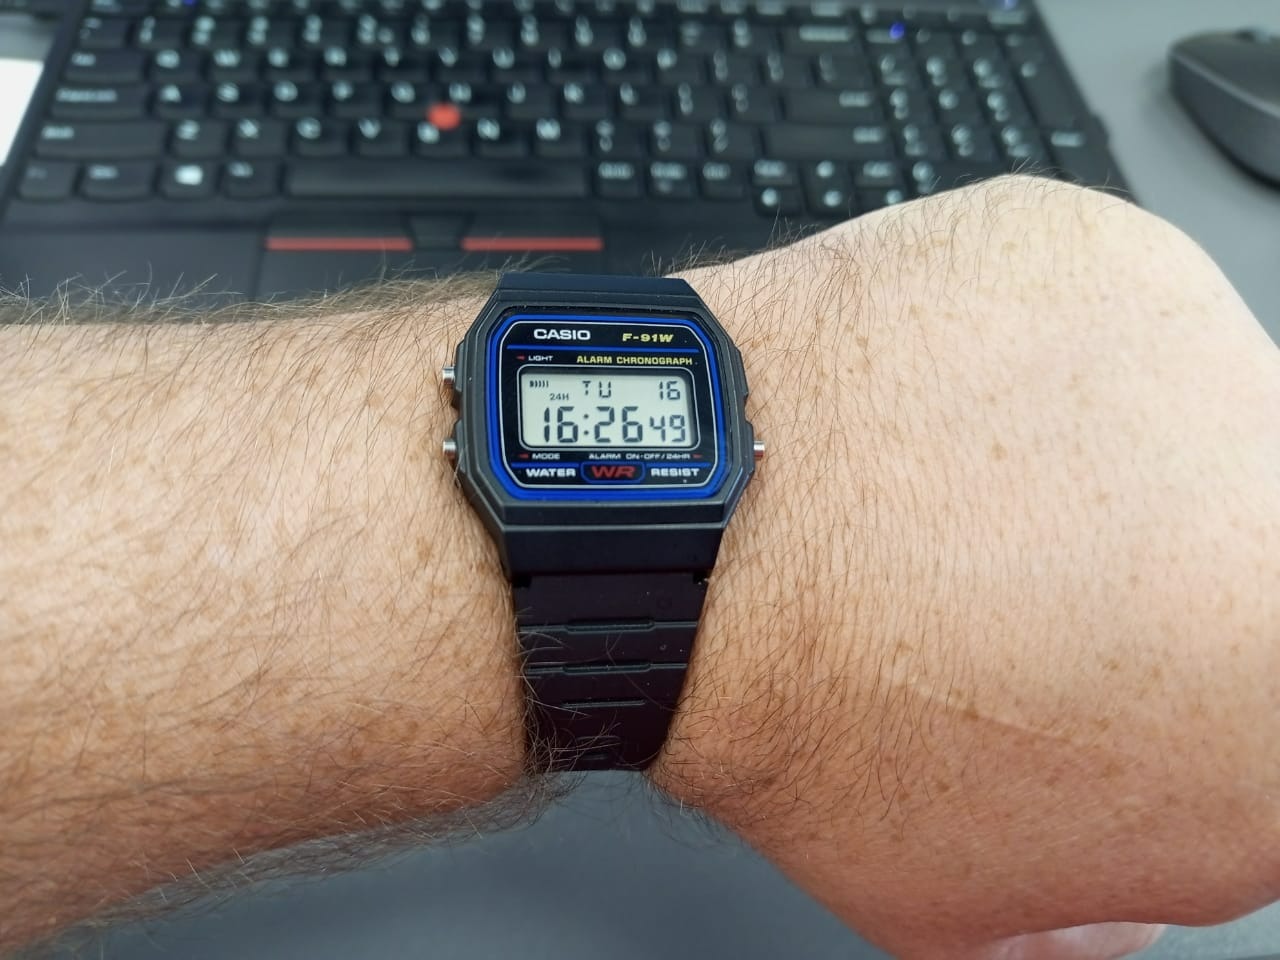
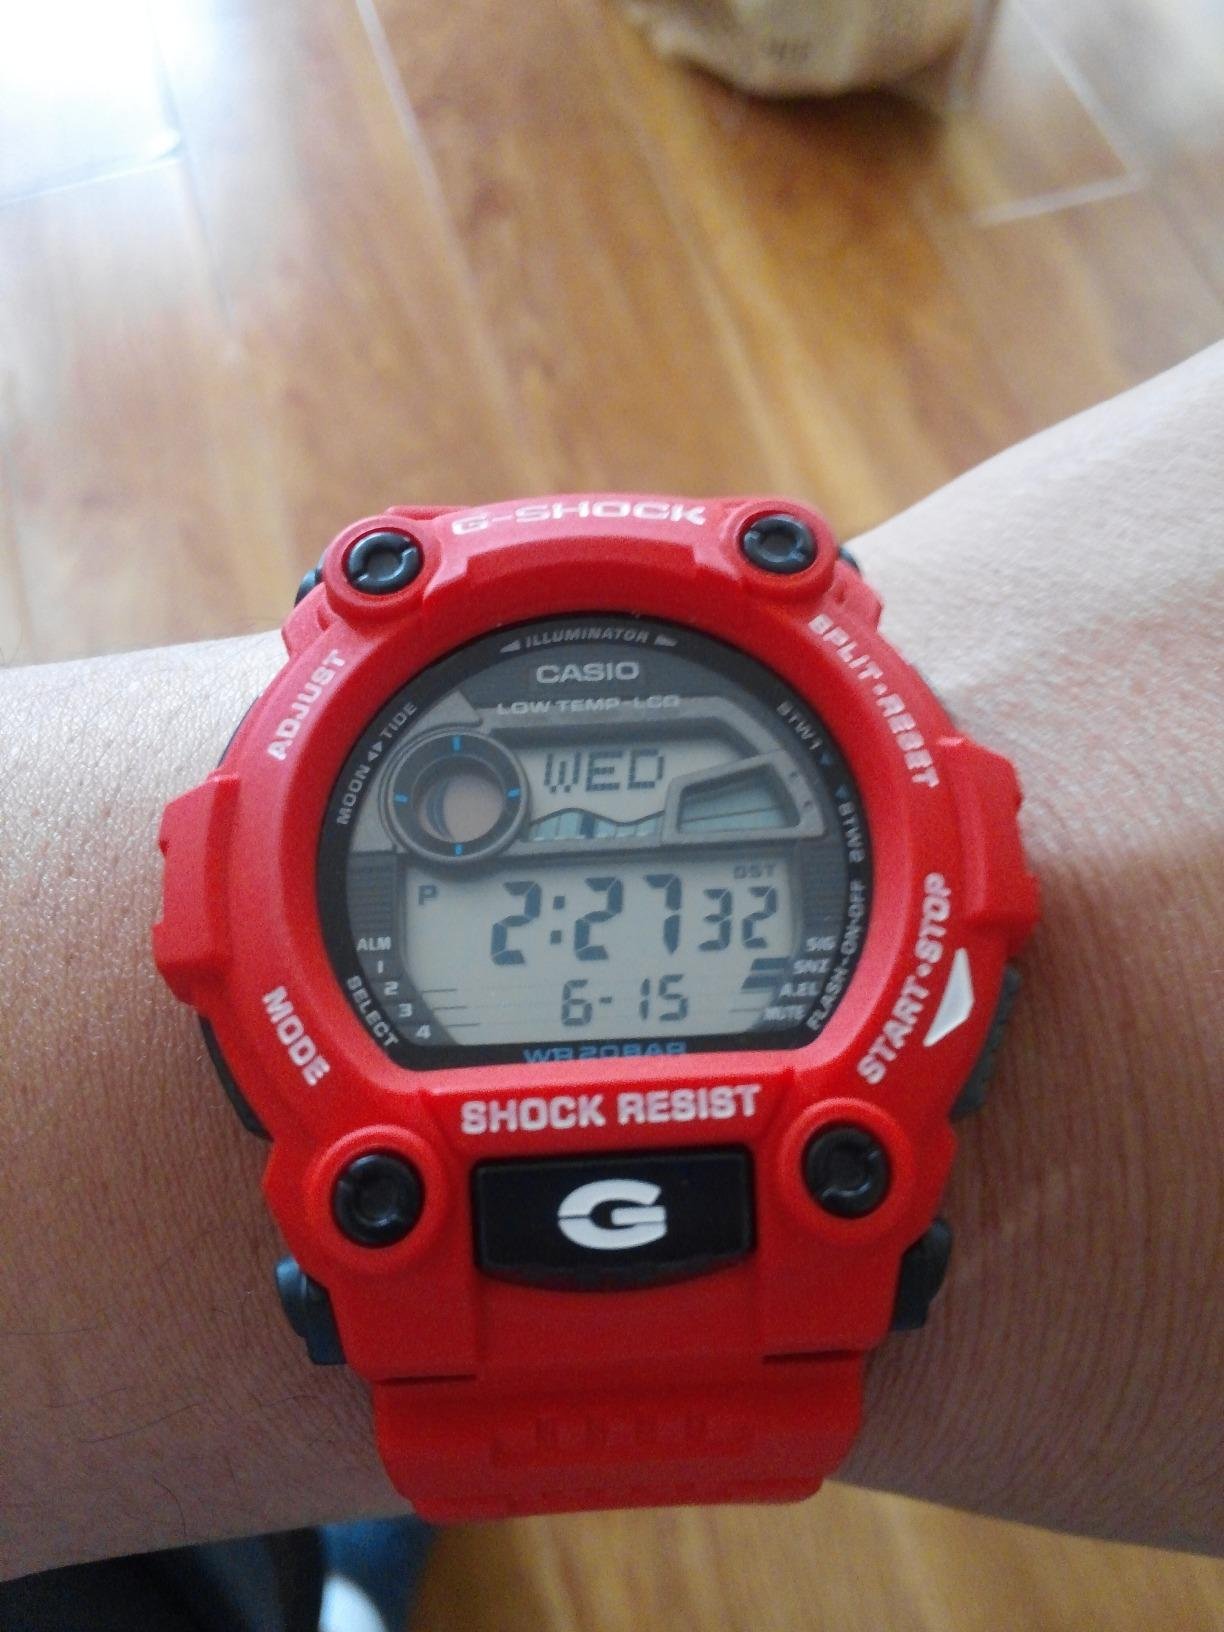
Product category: accessories_watch
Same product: no